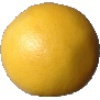
Label: Grapefruit White 1